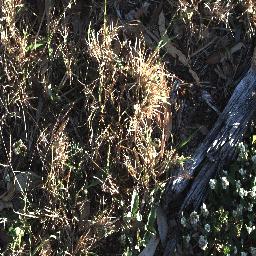
Label: negative